Kim Kurniawan

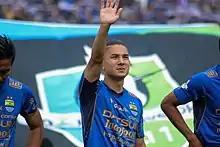
Kim Kurniawan at Persib

Kurniawan's second season saw his team finish 13th in the 2017 Liga 1, the first full-season of top-flight Indonesian football after FIFA lifted the suspension. Unfortunately, injuries affected his career again. He broke his fibula at the end of the season after being tackled by a Persija Jakarta player in the traditionally hostile Persija-Persib match. Kurniawan had to sit out most of the 2018 Liga 1. During recovery, Kurniawan developed an array of businesses in Bandung, ranging from a clothing line to a barbershop that has gained popularity among fans.